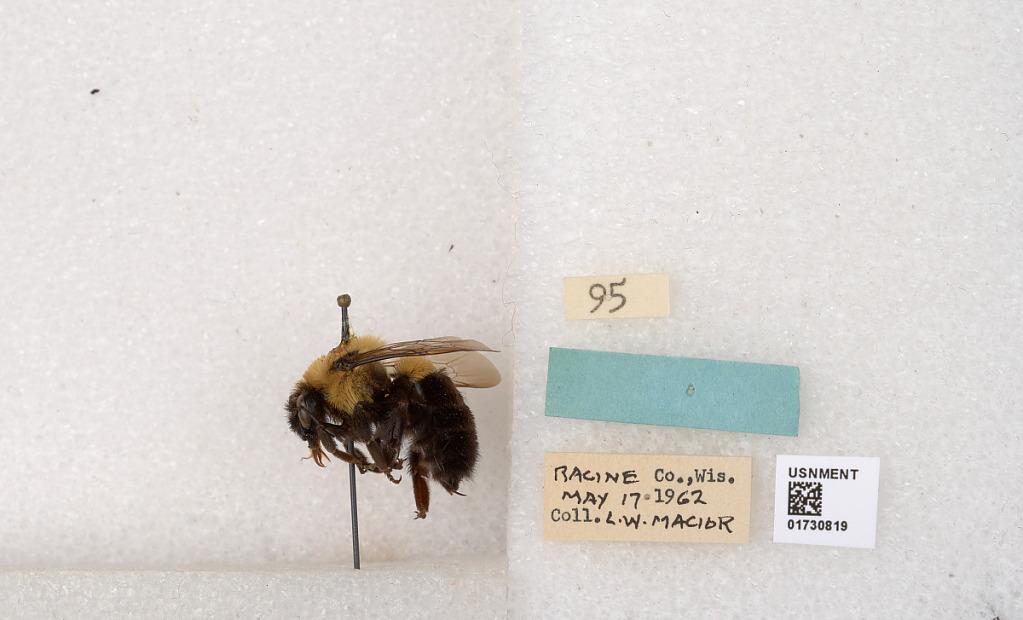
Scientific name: Bombus impatiens Cresson
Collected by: L. Macior
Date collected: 1962-5-17
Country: United States
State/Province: Wisconsin
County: Racine
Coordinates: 42.7299, -87.8123